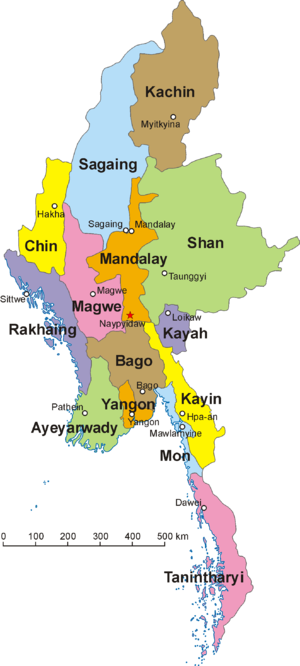
Les quatorze divisions administrations de la Birmanie et leurs capitales (états et régions).
Depuis 2008, la Birmanie compte 21 subdivisions administratives. 7 Régions correspondent à la Birmanie historique, majoritairement peuplée de birmans. Dans les 7 États, périphériques et bénéficiant théoriquement d'une plus large autonomie, les autres ethnies sont majoritaires. La nouvelle capitale Naypyidaw constitue un Territoire de l'Union et il existe aussi 5 petites zones et 1 division auto-administrées.
La Birmanie ou Myanmar, en forme longue la république de l'Union du Myanmar, en birman Pyidaungzu Thammada Myanma Naingngandaw est un pays d'Asie du Sud-Est continentale ayant une frontière commune avec la Chine au nord-nord-est, le Laos à l'est, la Thaïlande au sud-sud-est, le Bangladesh à l'ouest et l'Inde au nord-nord-ouest. La partie méridionale a une façade sur la mer d'Andaman orientée vers le sud et l'ouest et la partie septentrionale s'ouvre sur le golfe du Bengale à l'ouest-sud-ouest, avec environ 2 000 kilomètres de côtes au total.